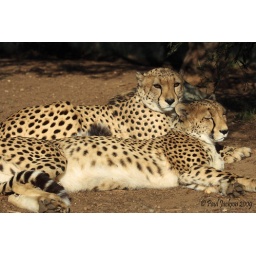
Robi is the male cheetah and Tanzi is one of the female cheetahs kept at the National Zoo in Canberra ACT.